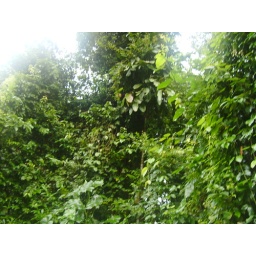
There's a white faced monkey in there